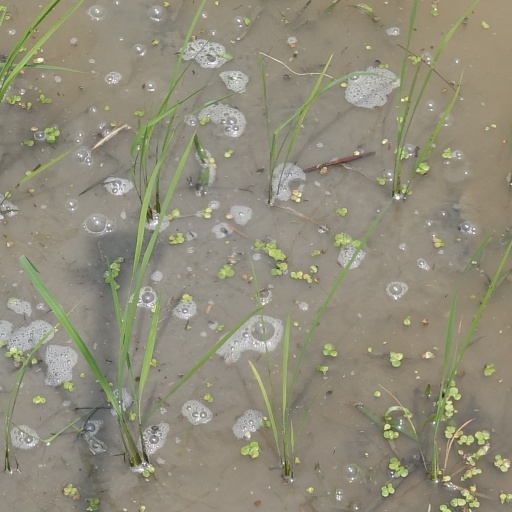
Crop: rice